Height of Land Portage (St. Louis County)

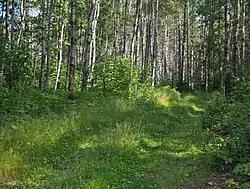
A modern snowmobile trail along the portage route

Height of Land Portage is a historic portage route between the Embarrass River and the Pike River in St. Louis County, Minnesota, United States. The route crosses the Laurentian Divide, providing access between the Hudson Bay drainage basin and the Great Lakes Basin. The portage was a key connection for canoe-based travelers from the 1630s to the 1870s. It was listed on the National Register of Historic Places in 1992 for its state-level significance in the themes of archaeology, exploration/settlement, and transportation. It was nominated for its potential archaeological resources and associations with the fur trade and European expansion in North America.